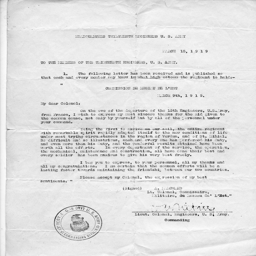
this letter was received by all members of the 13th engineers to commemorate their service .